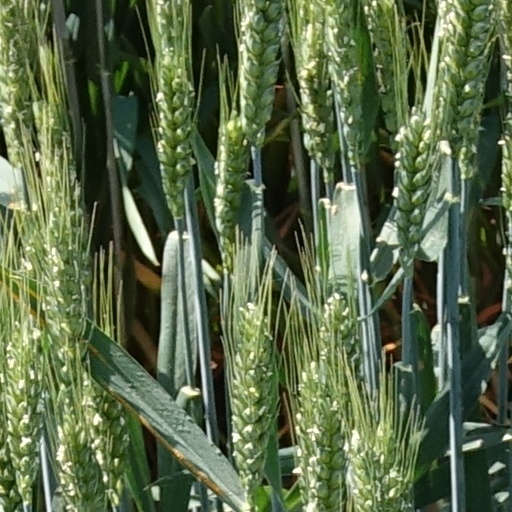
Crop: wheat